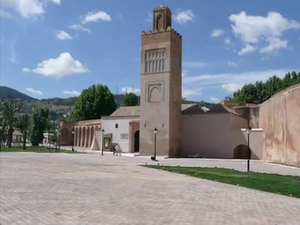
Musée des rites musulmans - Tlemcen - Algérie
Tlemcen, est une commune de la wilaya de Tlemcen, dont elle est le chef-lieu. Elle est située au nord-ouest de l'Algérie, à 520 km à l'ouest d'Alger, à 140 km au sud-ouest d'Oran et, proche de la frontière du Maroc, à 76 km à l'est de la ville marocaine d'Oujda. La ville est érigée dans l'arrière-pays, est distante de 40 km de la mer Méditerranée.